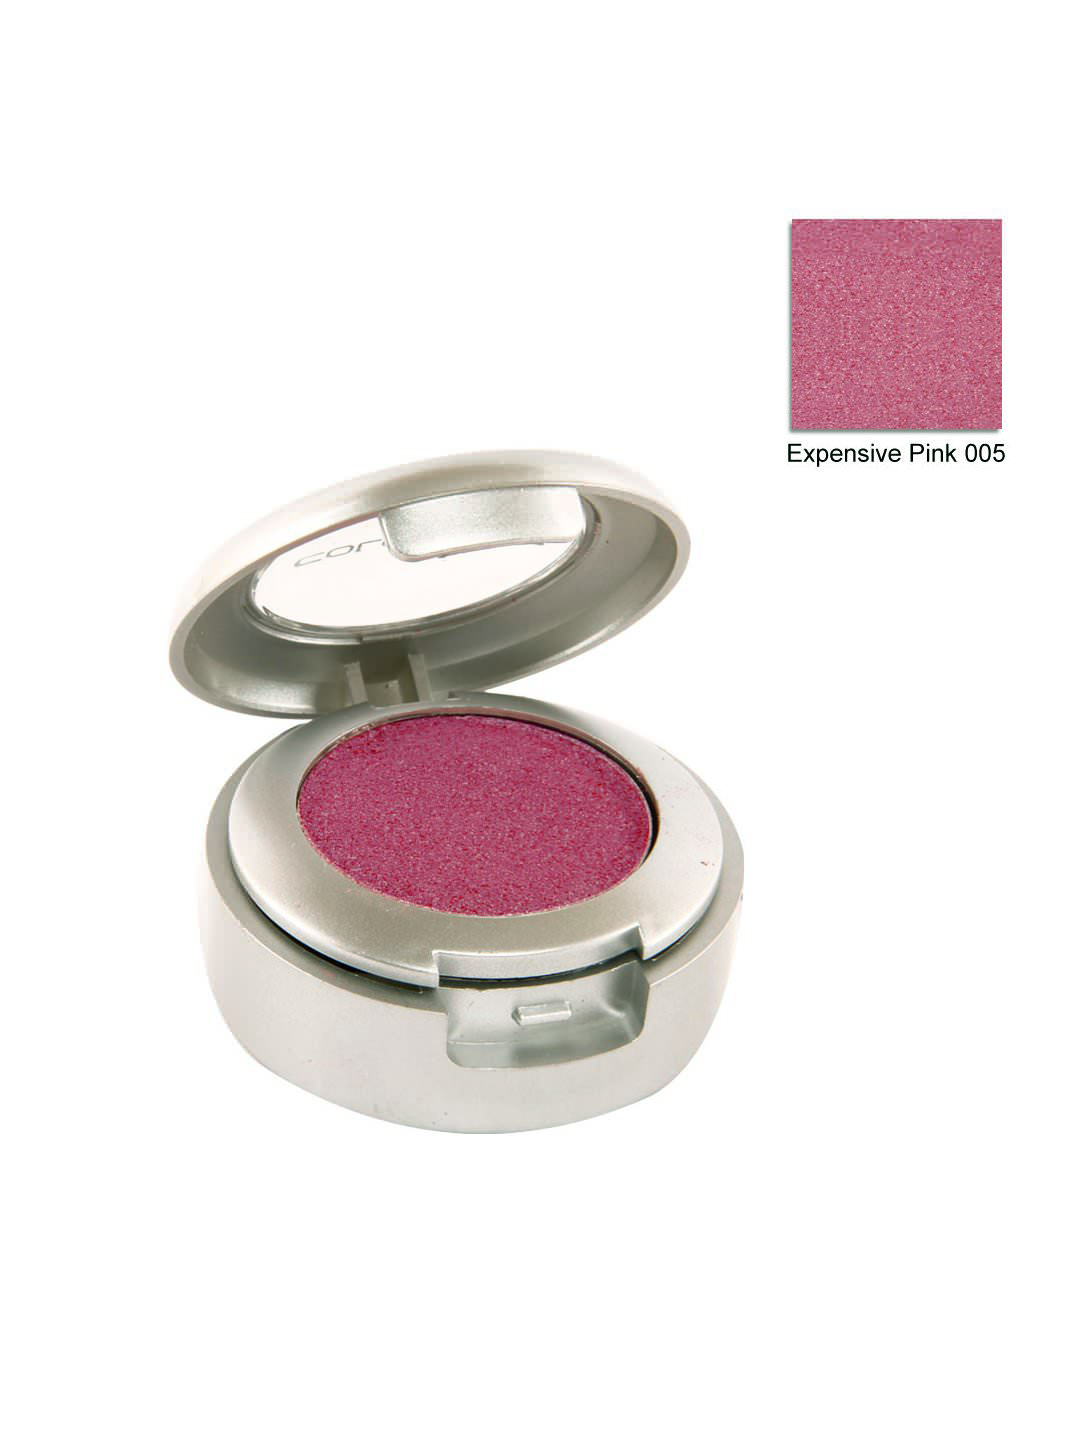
Colorbar Expensive Pink Eye Shadow 005
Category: Personal Care / Makeup / Eyeshadow
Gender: Women
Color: Pink
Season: Spring 2017
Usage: Casual